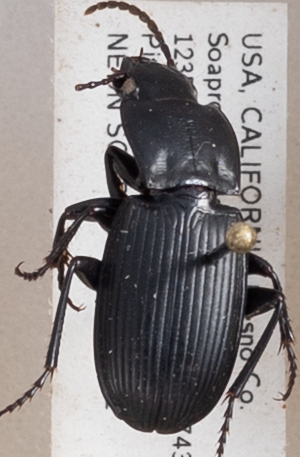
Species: Pterostichus serripes
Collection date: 2019-05-22
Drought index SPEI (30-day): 0.992
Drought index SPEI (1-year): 0.348
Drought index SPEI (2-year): -0.142